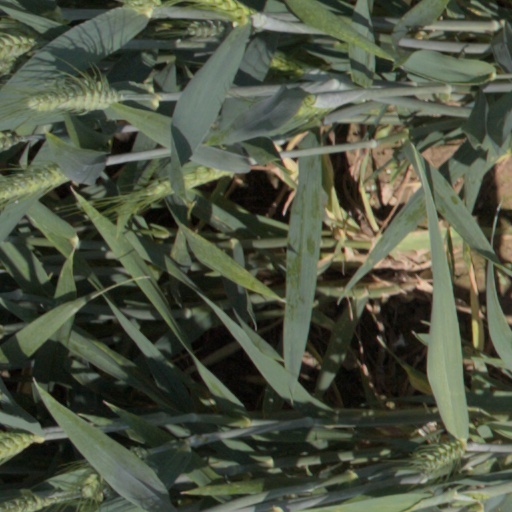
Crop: wheat